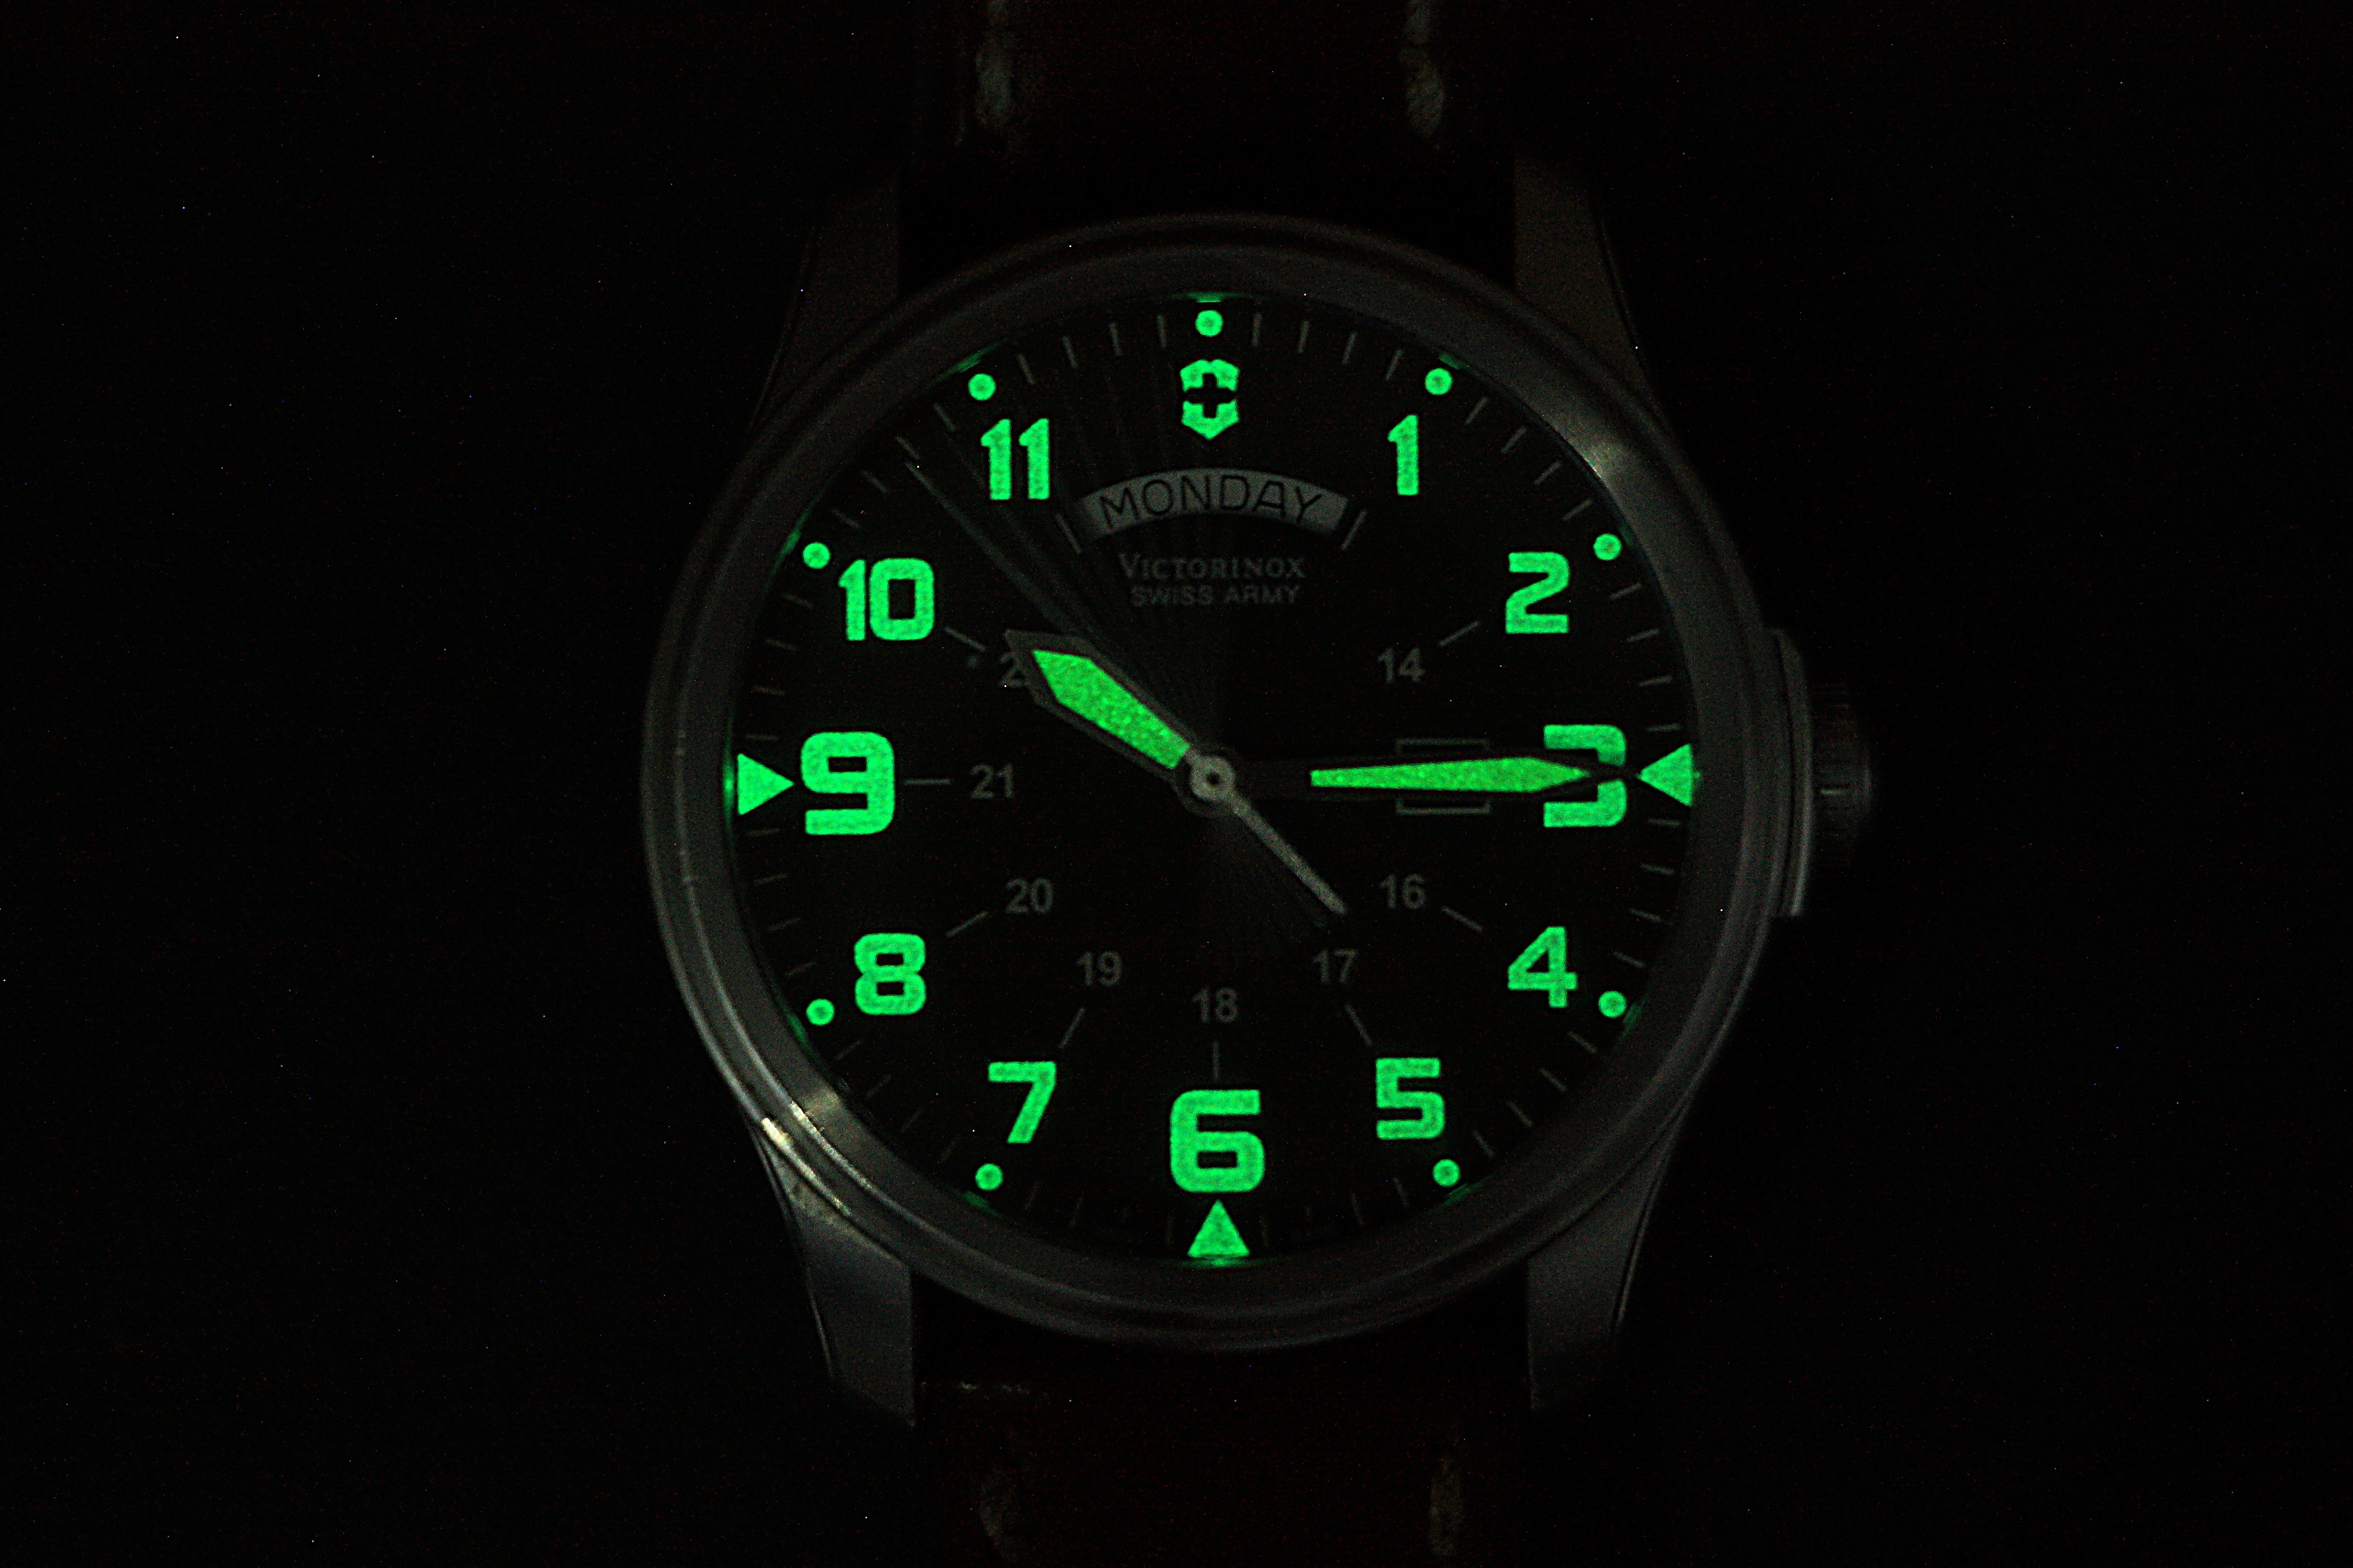
watch, hand, clock, time, green, gauge, tachometer, dial, clock face, wrist watch, mens, digits, pointer, time indicating, time of, luminous numerals